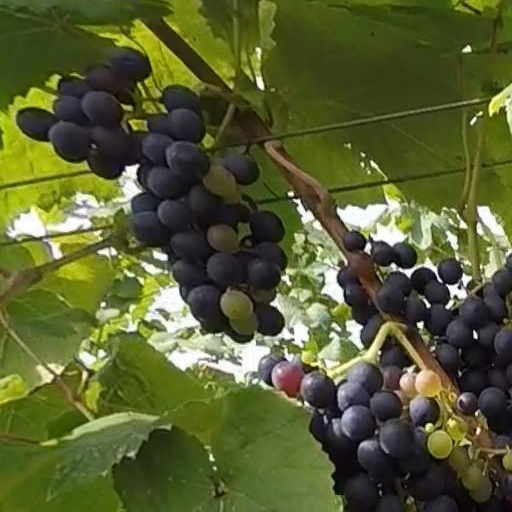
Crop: grape